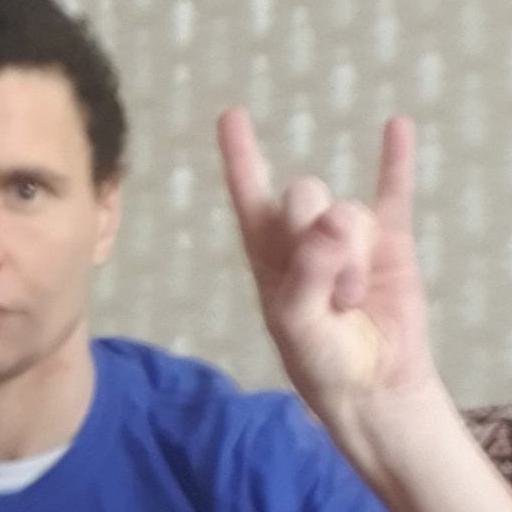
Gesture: rock